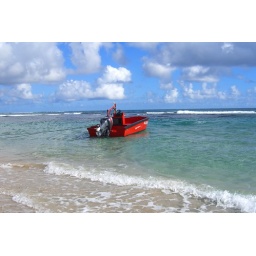
What a great picture Hans took! The red boat was from the Shiggity Shack. It was by a lobster trap.